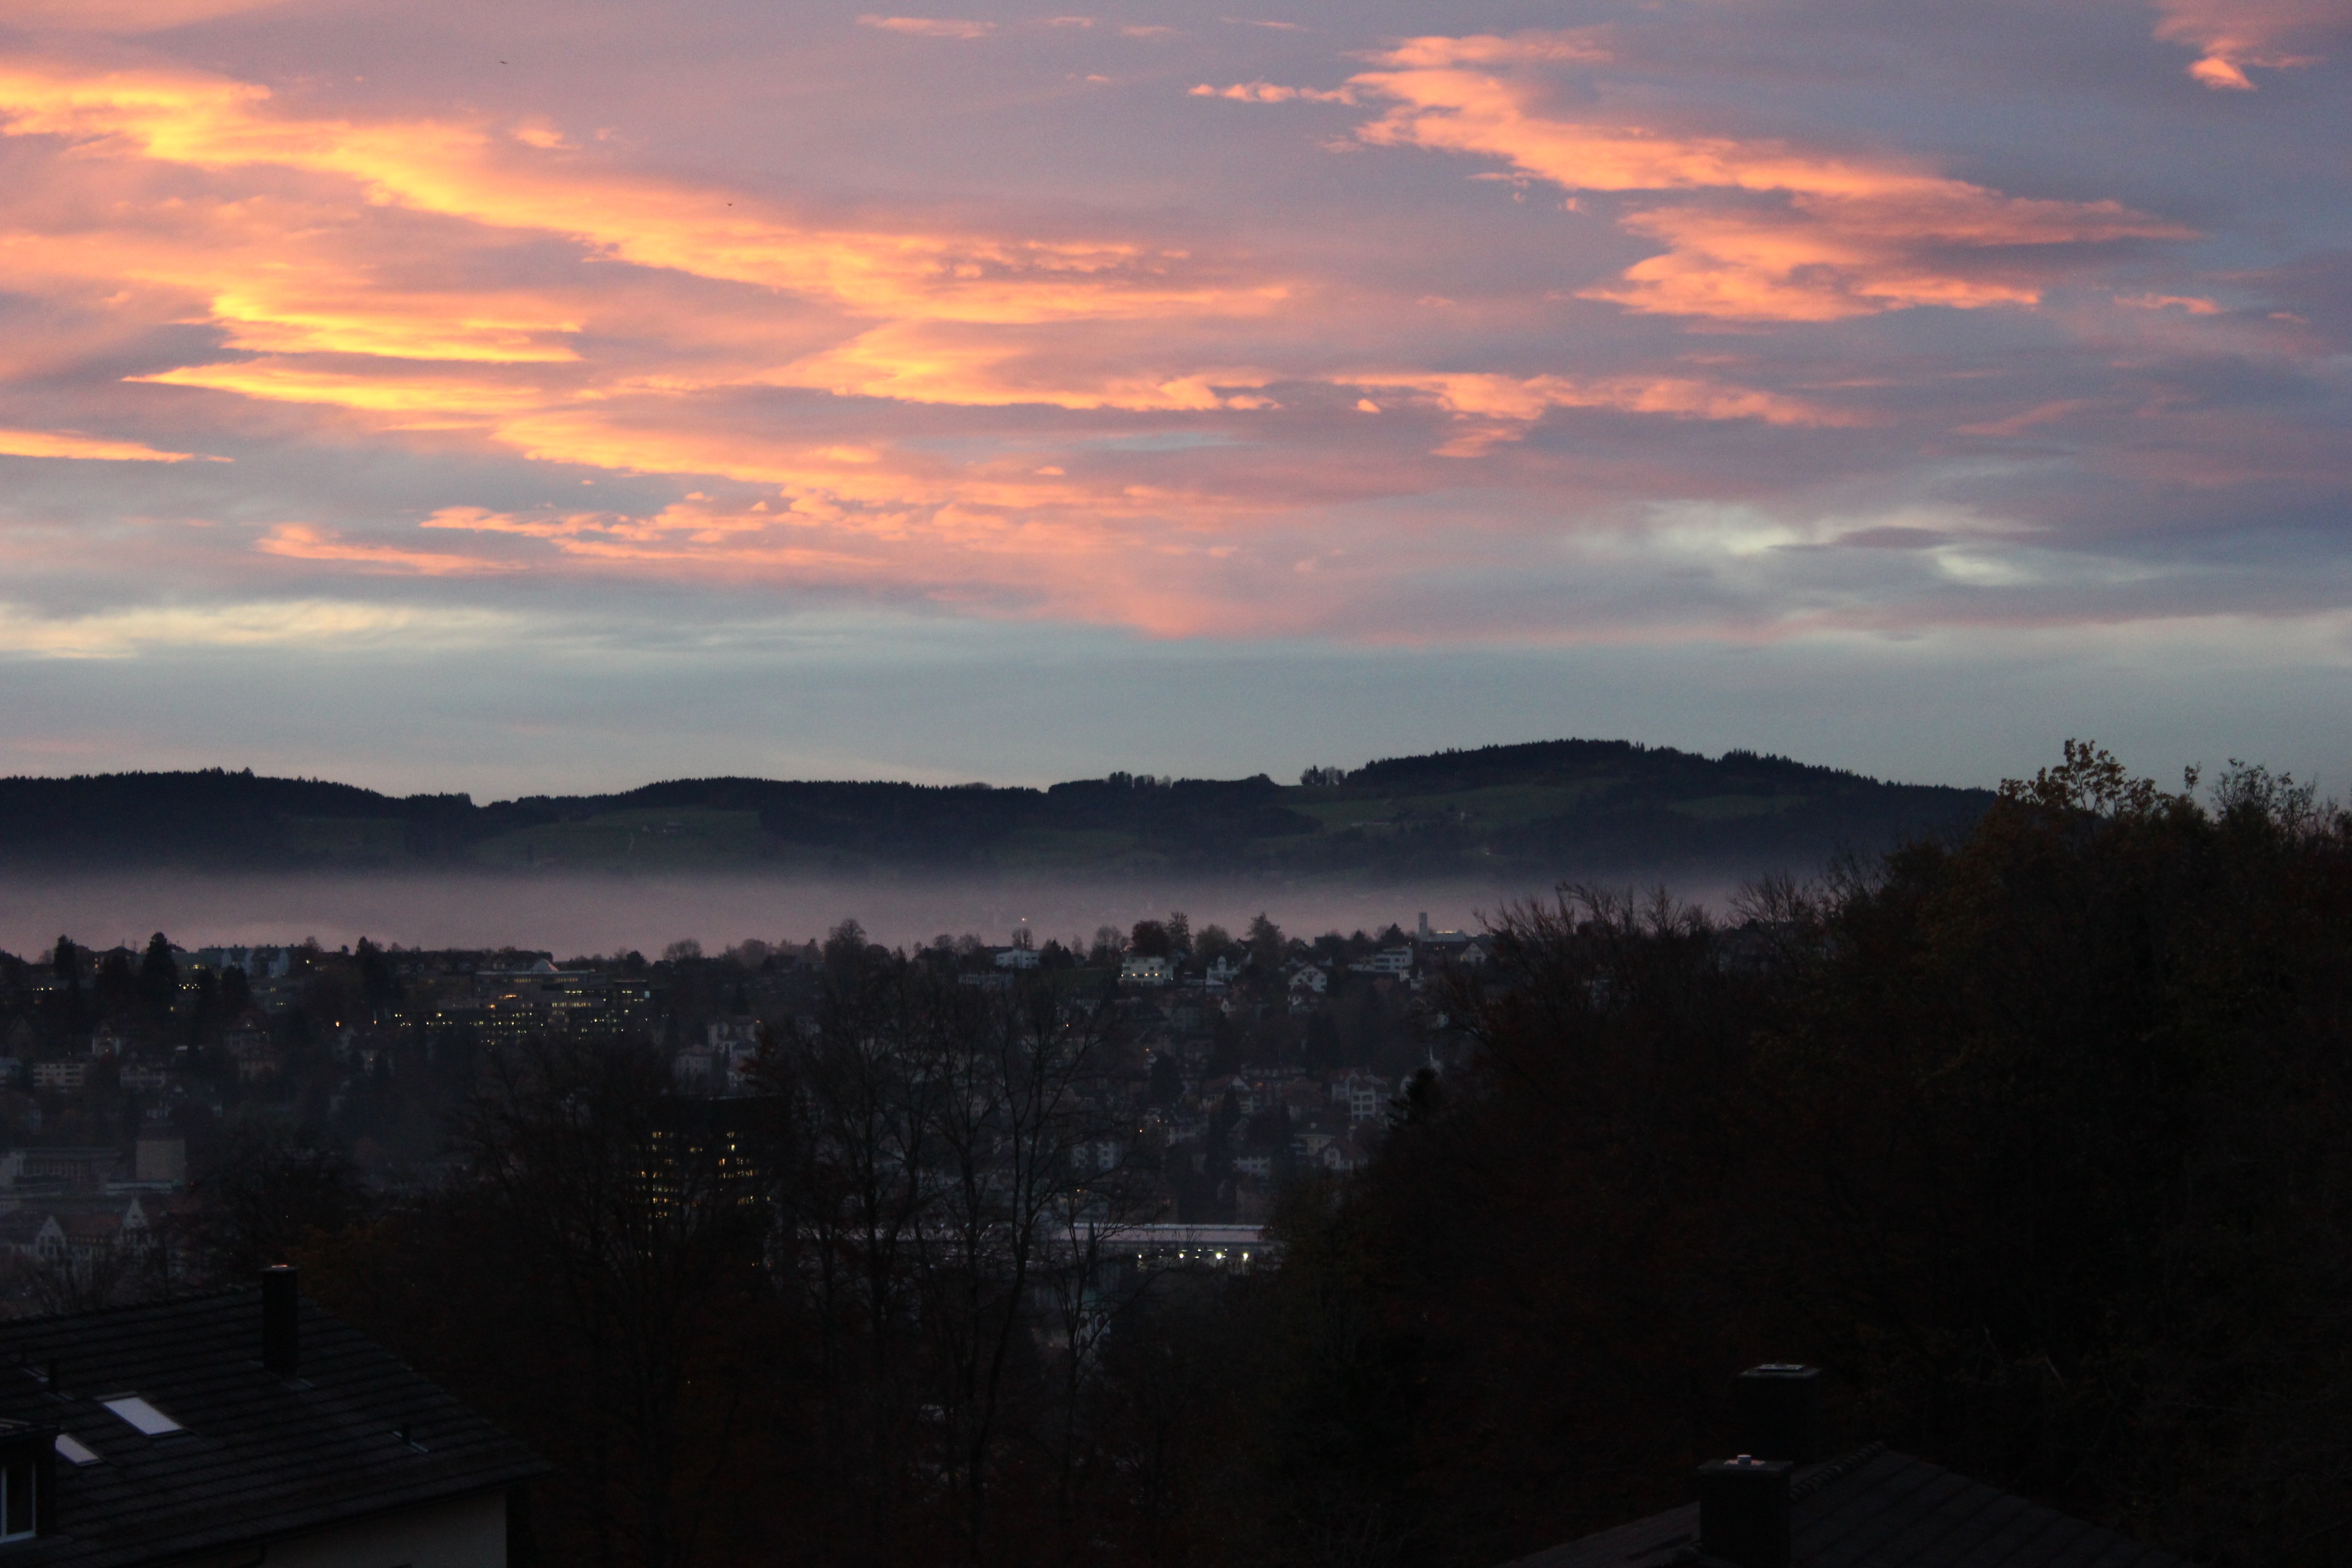
landscape, horizon, mountain, cloud, sky, sun, fog, sunrise, sunset, sunlight, morning, hill, dawn, atmosphere, dusk, evening, weather, switzerland, afterglow, atmospheric phenomenon